Musée Fabre

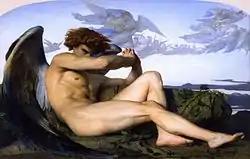
"The Fallen Angel", by Alexandre Cabanel, at the Musée Fabre

The town of Montpellier was given thirty paintings in 1802 which formed the basis of a modest municipal museum under the Empire, moving between various temporary sites. In 1825, the town council accepted a large donation of works from Fabre and the museum was installed in the refurbished "Hôtel de Massillian", officially opened on 3 December 1828. Fabre's generosity led others to follow his example, notably Antoine Valedau who donated his collection of Dutch and Flemish masters to the city. On the death of Fabre in 1837, a legacy of more than a hundred pictures and drawings completed the collection.